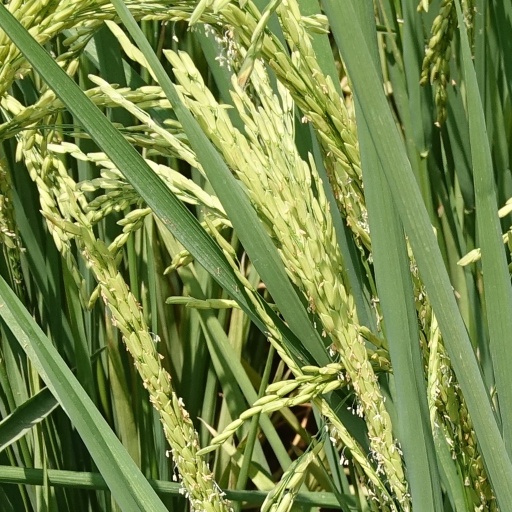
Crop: rice